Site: brandenburg
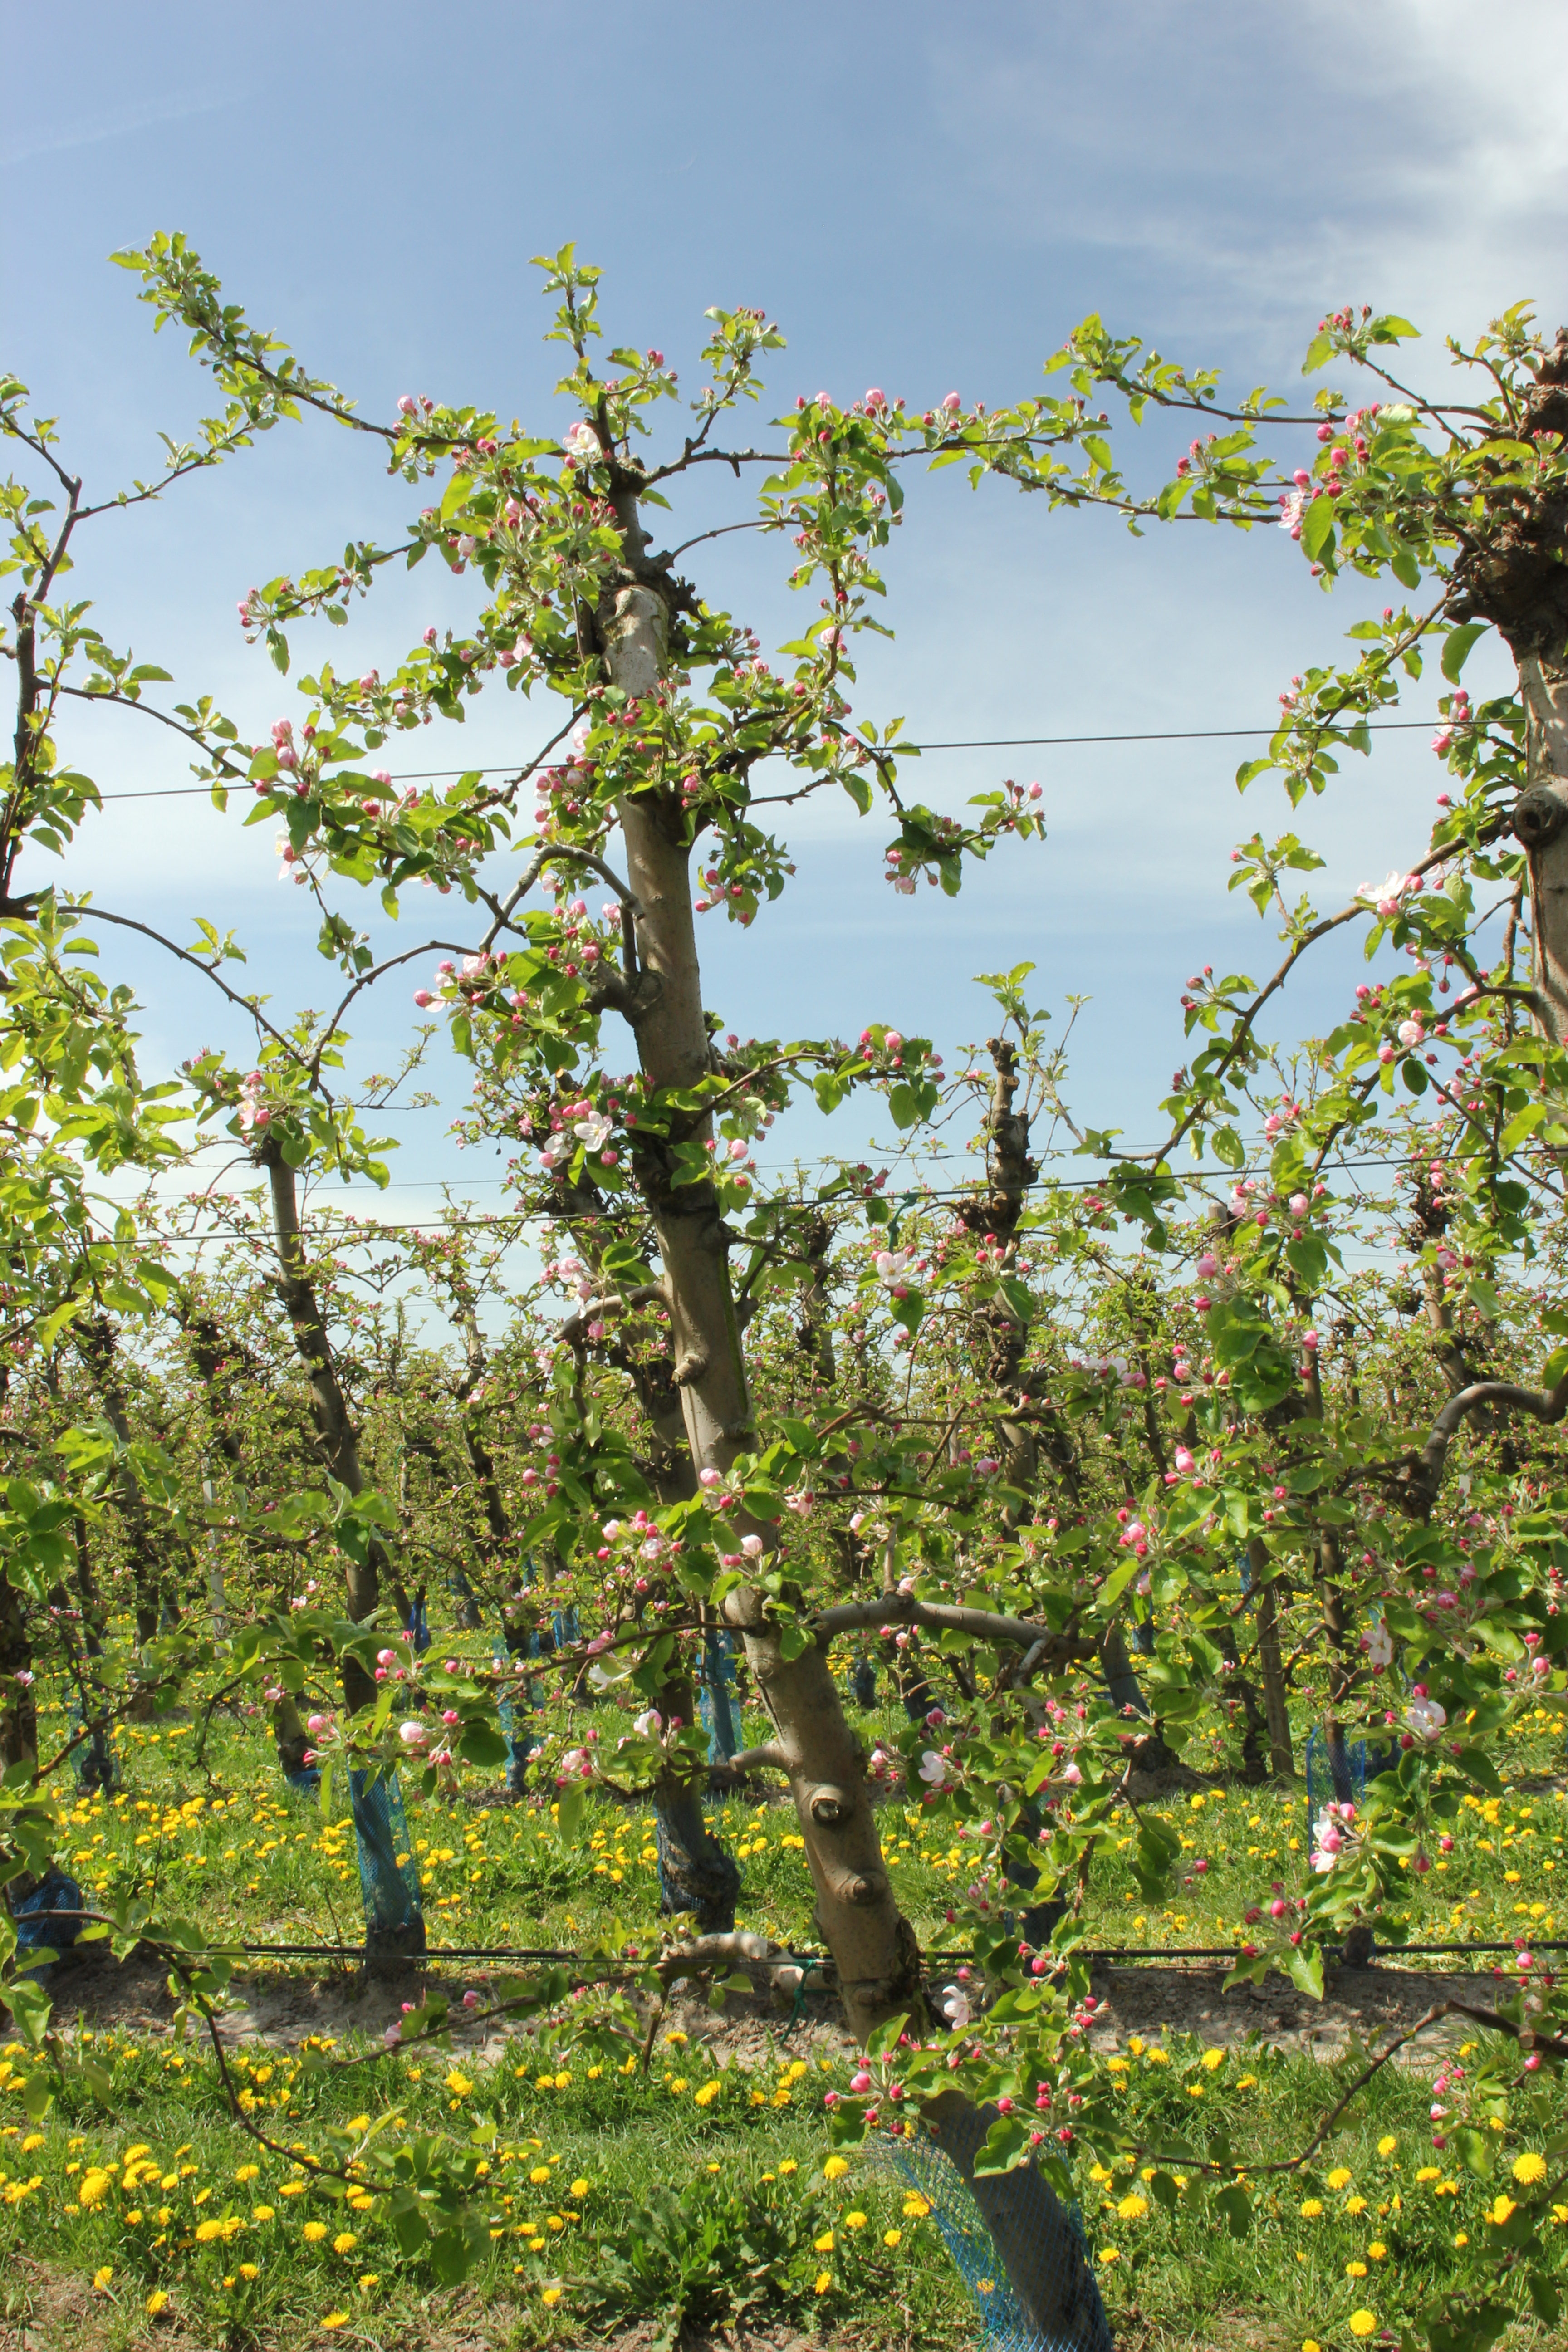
Growth stage (BBCH 57): Inflorescence emergence